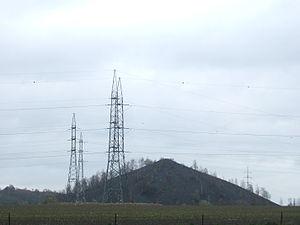
Terril de Bonne-Éspérance et lignes à haute tension, Belgique.
Le secteur de l'énergie en Belgique a constitué l'un des moteurs du développement économique au XIXᵉ siècle avec l'expansion des charbonnages qui ont contribué à l'industrialisation précoce du pays. Cependant, la Belgique est aujourd'hui totalement dépendante de l'étranger pour ses besoins en pétrole, en gaz naturel et en charbon, qui représentent 73,3 % de sa consommation d'énergie primaire en 2018.
Elia est le gestionnaire du réseau de transport d'électricité à haute tension en Belgique. L’entreprise gère le transport de l’électricité depuis les producteurs vers les gestionnaires de réseau de distribution, qui alimentent à leur tour les PME et les particuliers. Elia dispose également de contrats avec plusieurs grands utilisateurs industriels qui sont directement connectés à son réseau haute tension.